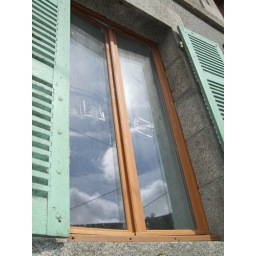
window in tim brown's house